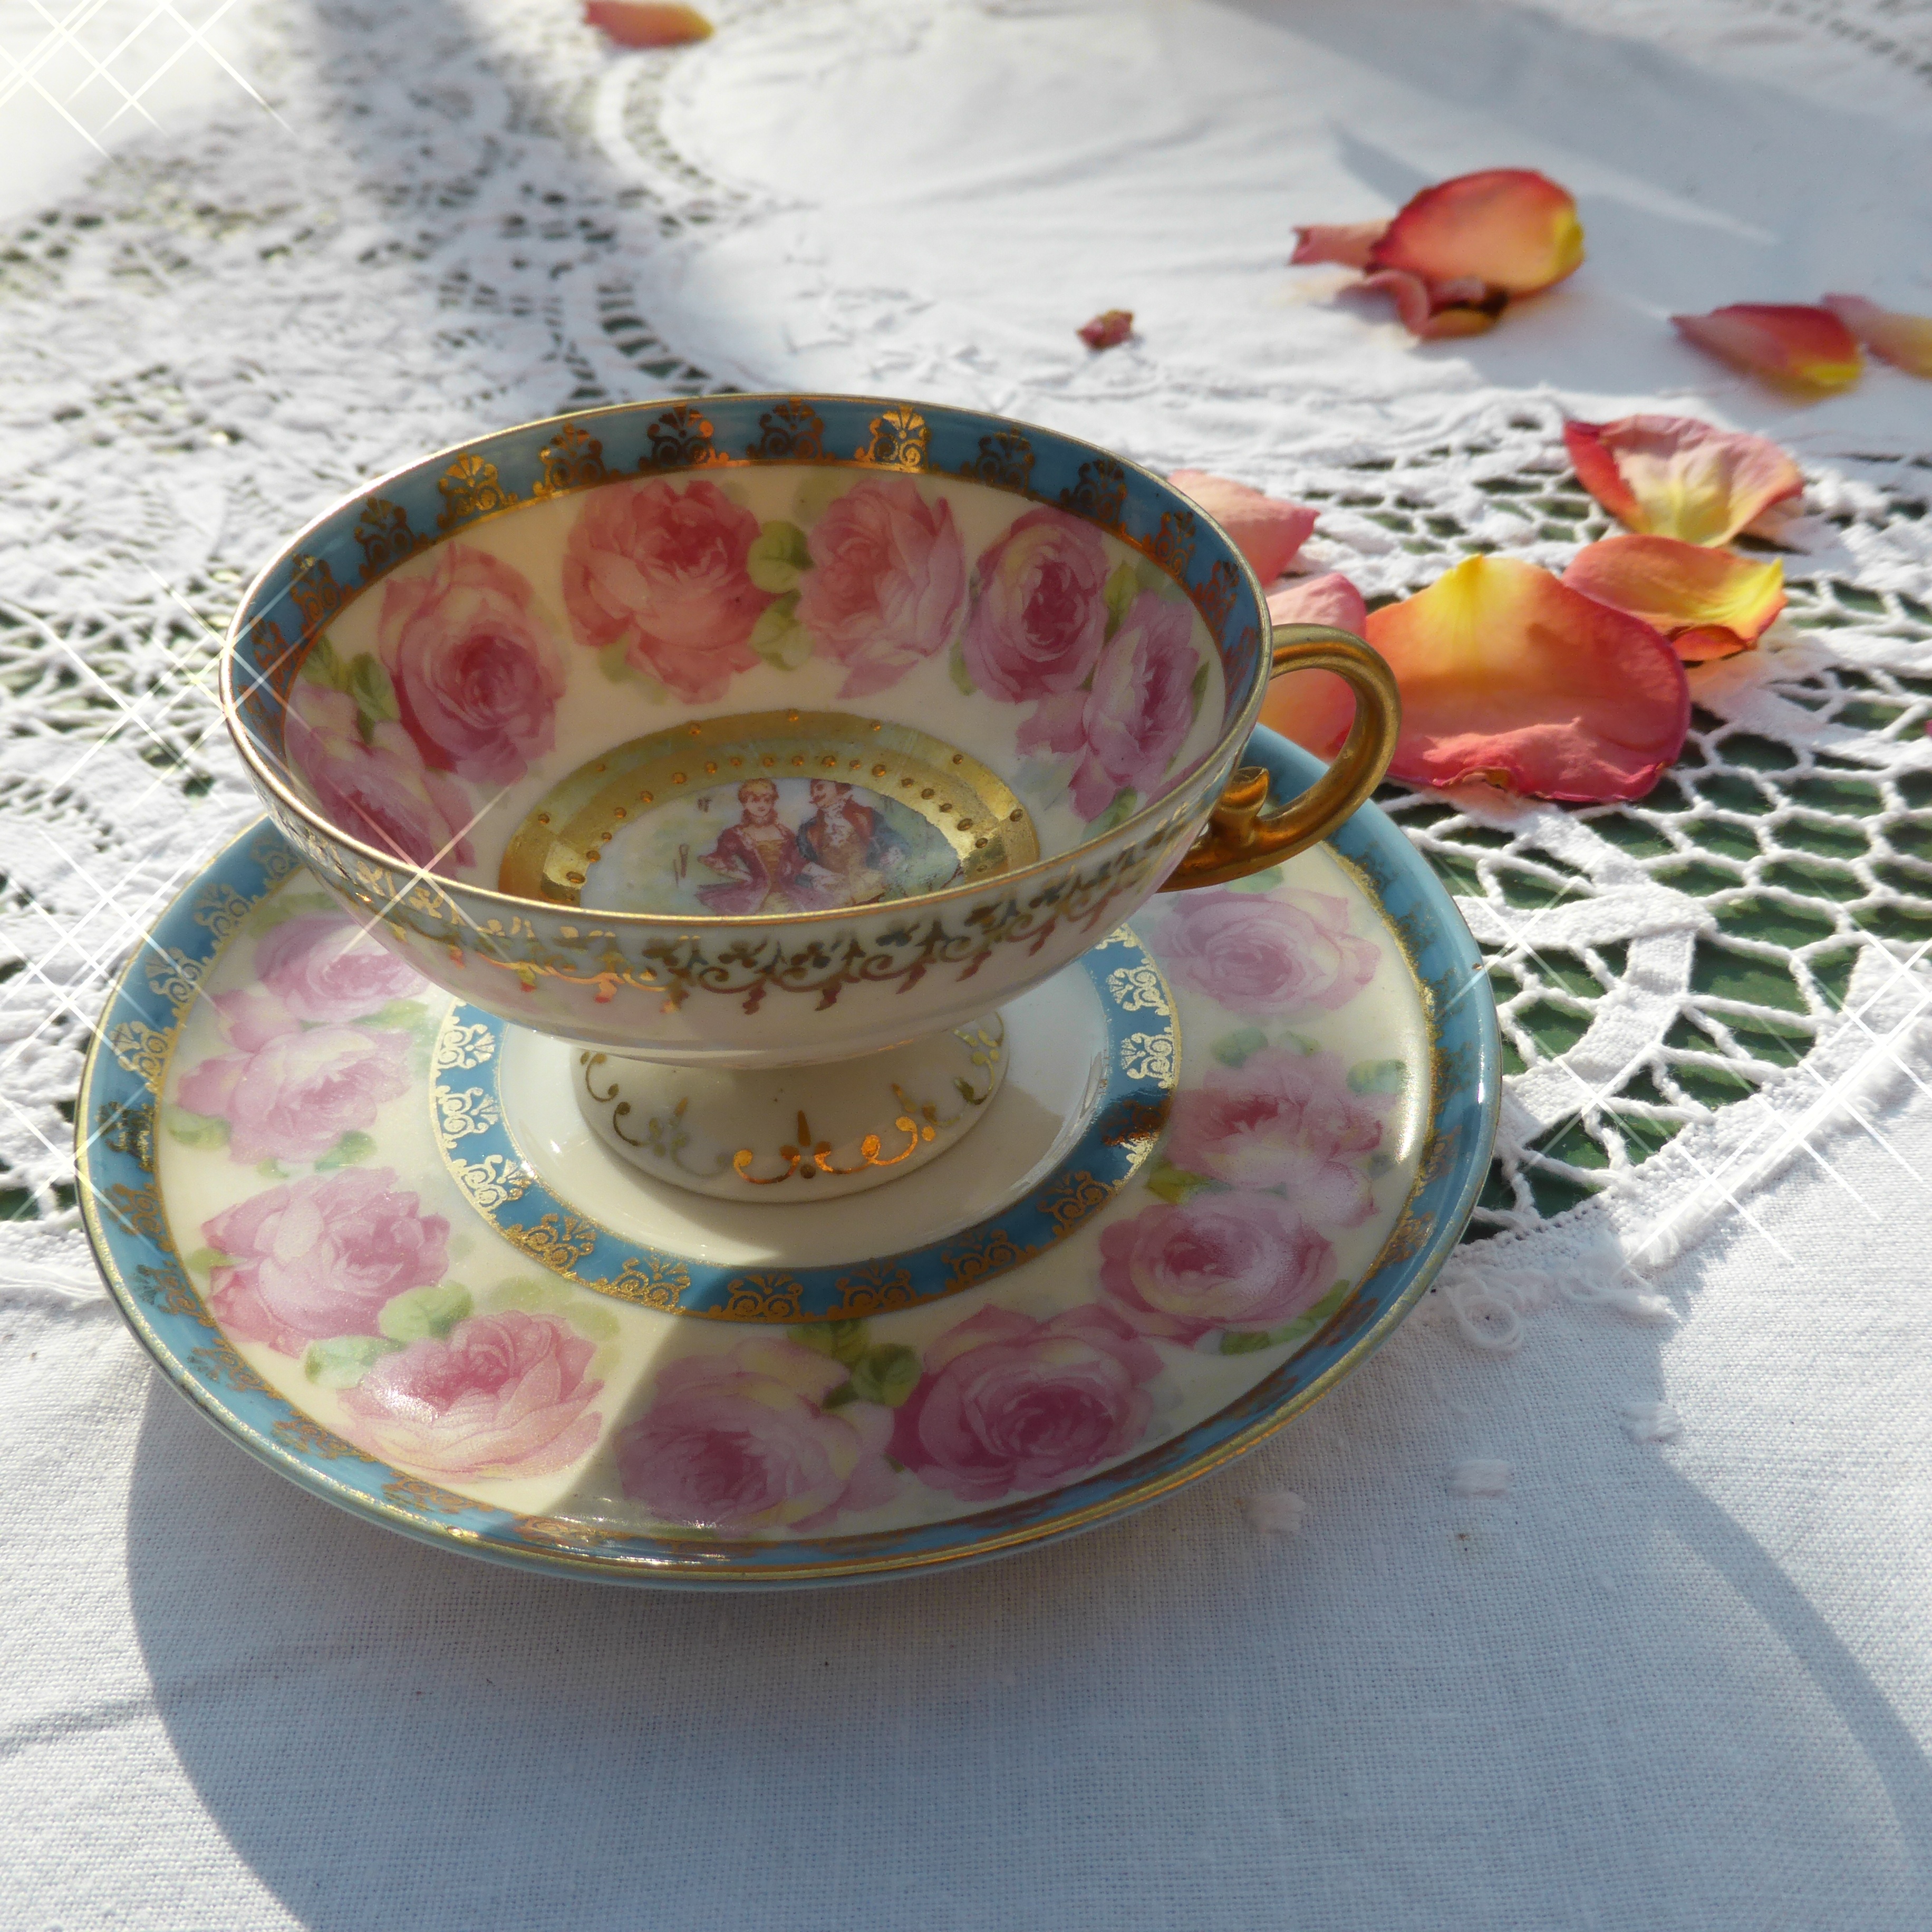
flower, glass, old, cup, saucer, romance, material, teacup, art, break, porcelain, builds, dishware